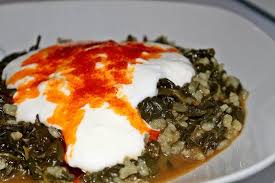
Yemek: ispanak